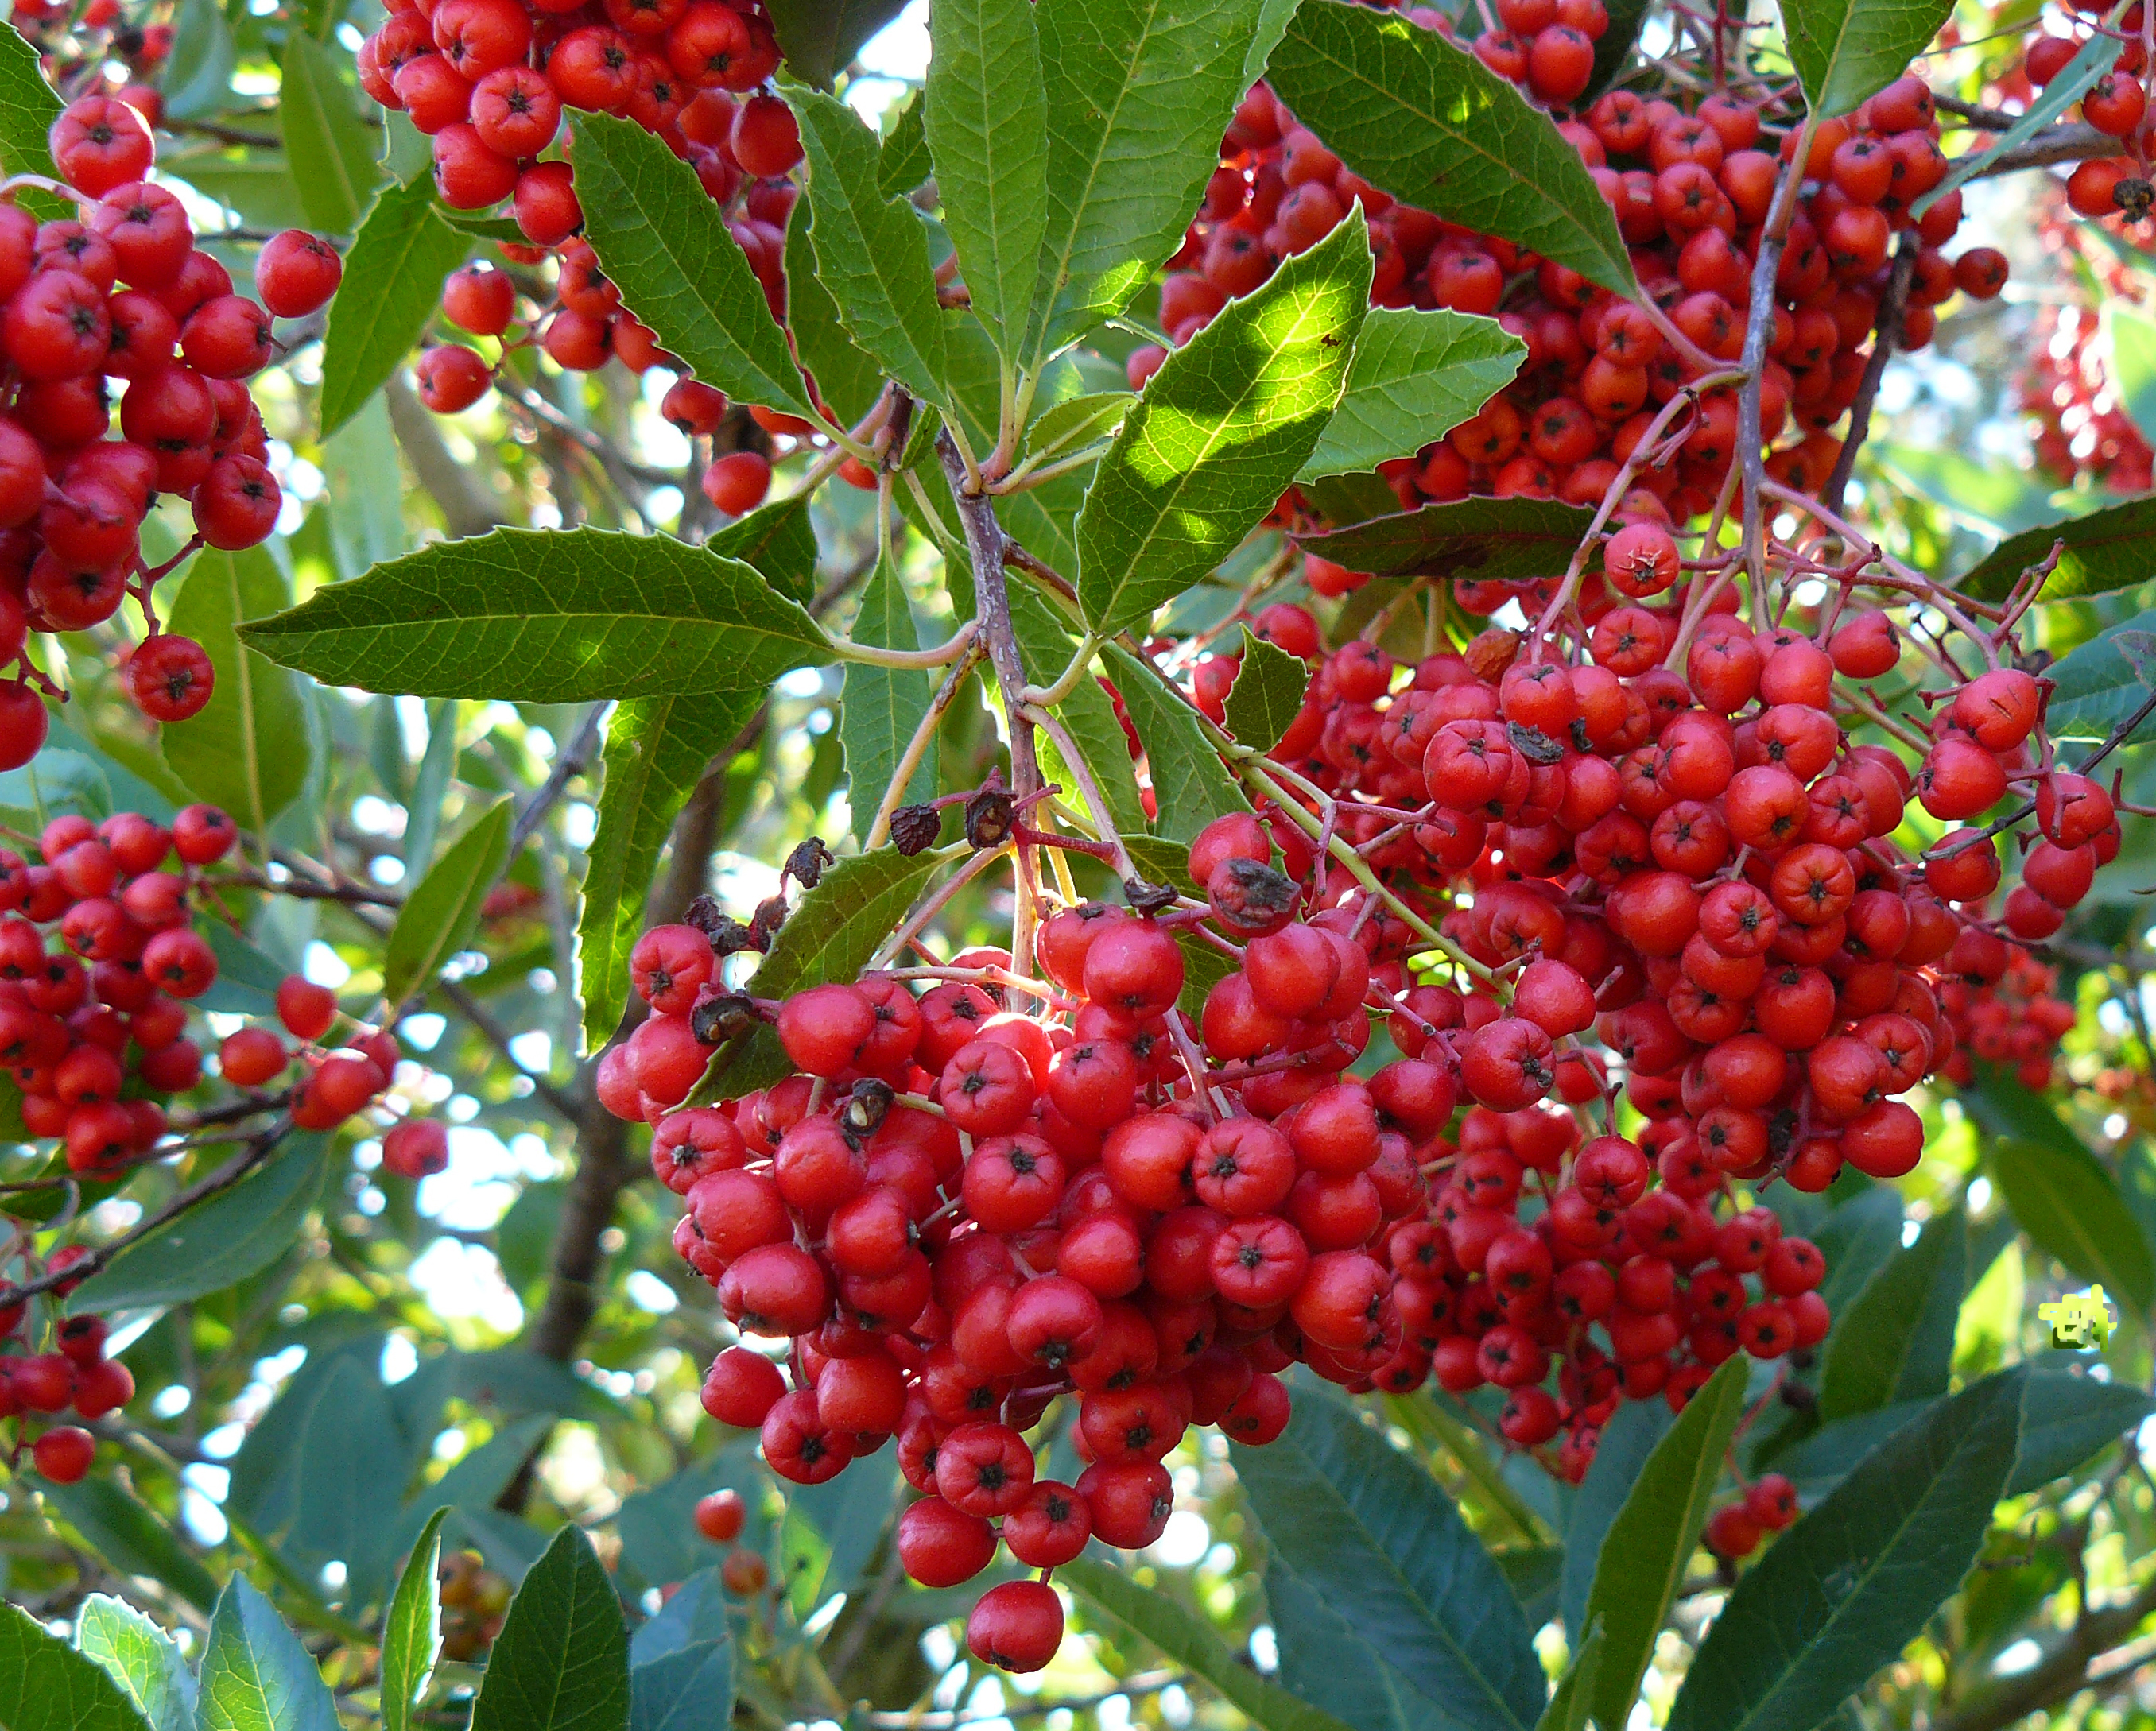
plant, fruit, berry, flower, food, produce, evergreen, shrub, viburnum, rowan, sorbus, flowering plant, elderberry, chokecherry, woody plant, land plant, zante currant, chinese hawthorn, schisandra, wine raspberry